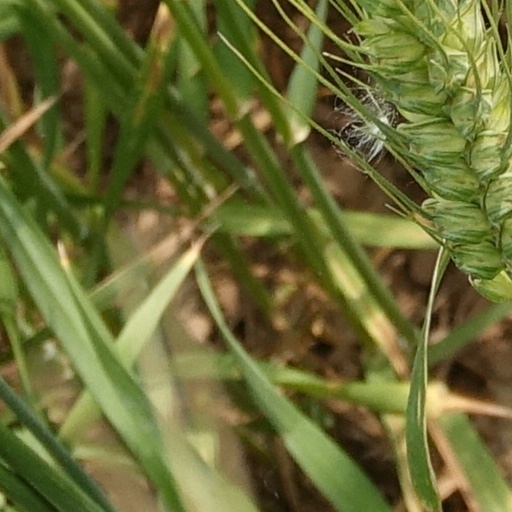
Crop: wheat